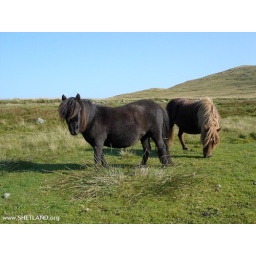
Shetland ponies standing in a field